Pancake house

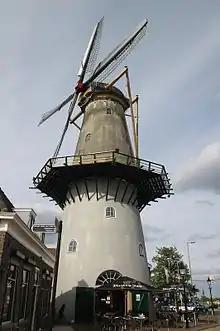
Nooitgedacht mill in the Netherlands, which has a pancake house within it

In Amsterdam, Netherlands, some pancake houses offer up to 70 pancake varieties. In Holland, a region in the western part of the Netherlands, some pancake houses serve poffertjes, a traditional Dutch batter treat that resembles small, fluffy pancakes. Moreover, Dutch pancakes are generally eaten as full lunch or dinner meals, and not as breakfast items like in the United States.